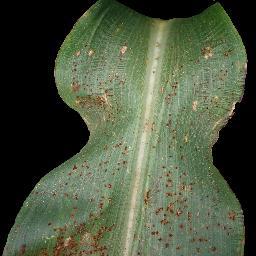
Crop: corn
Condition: (maize)_common_rust